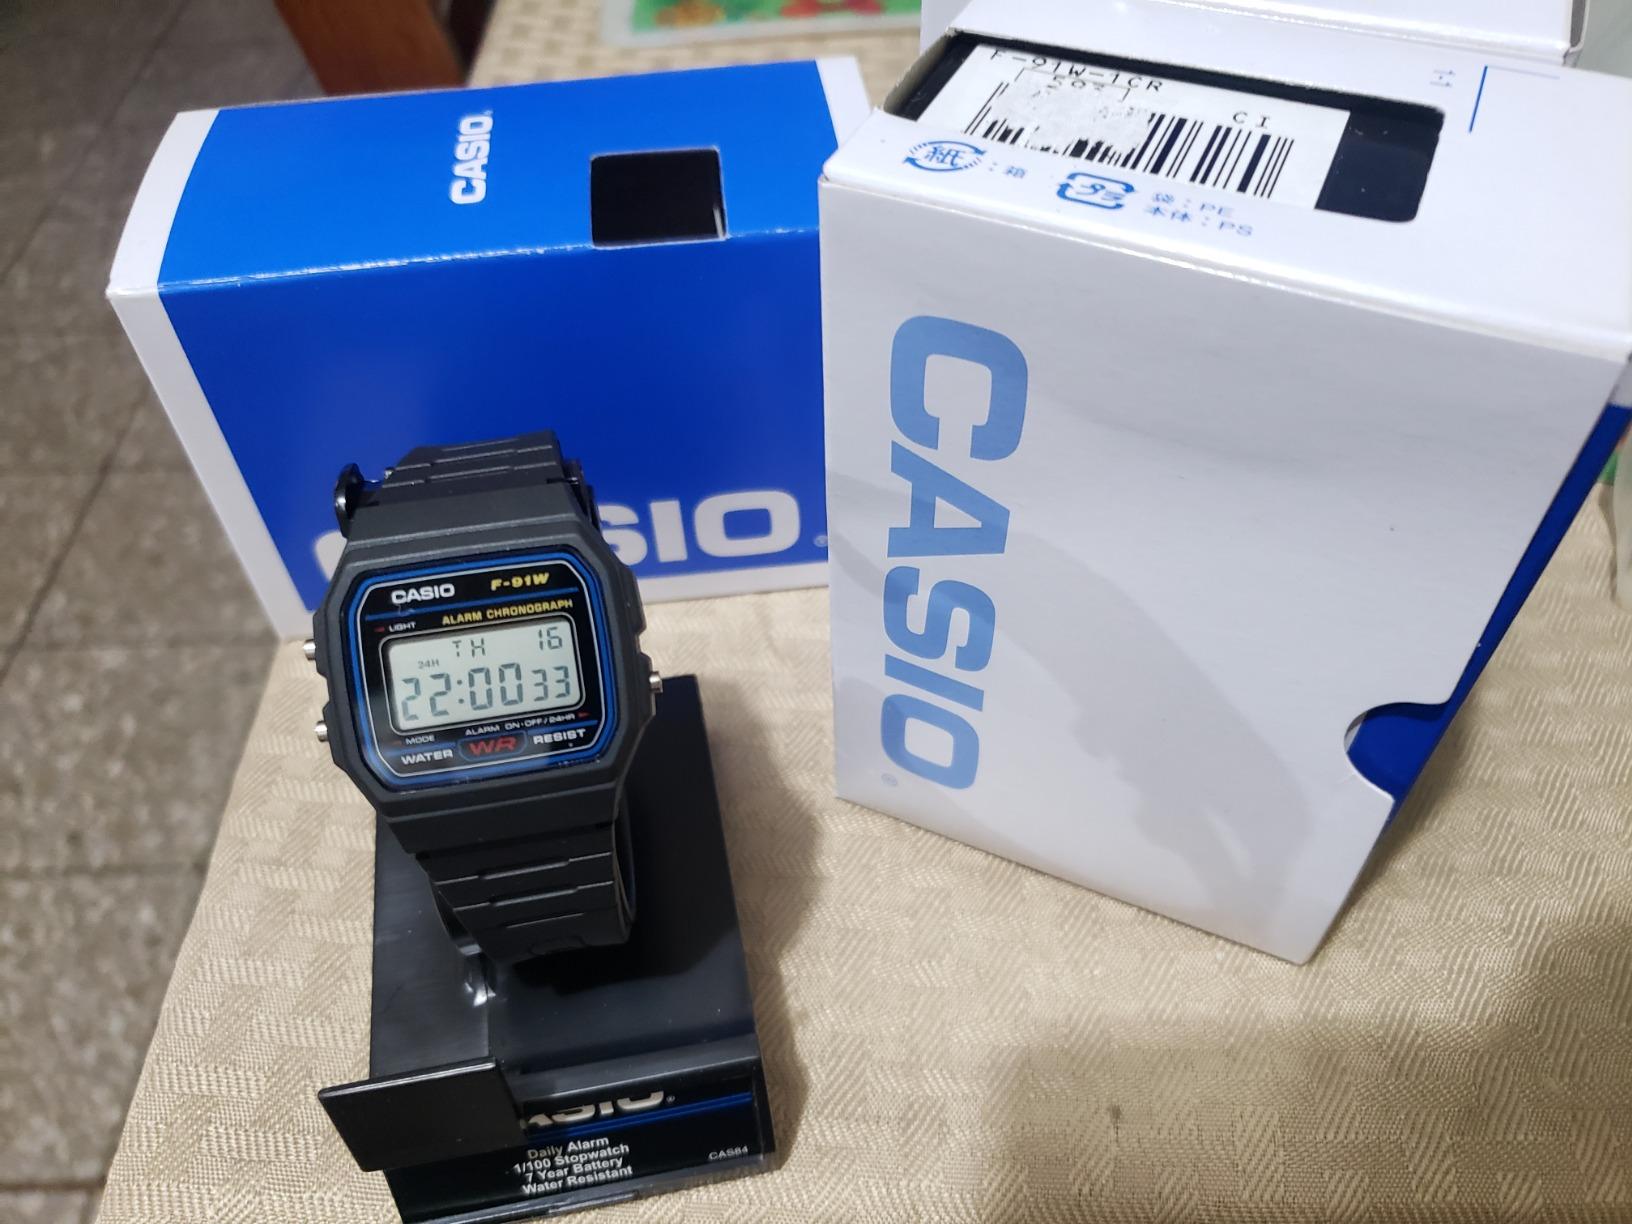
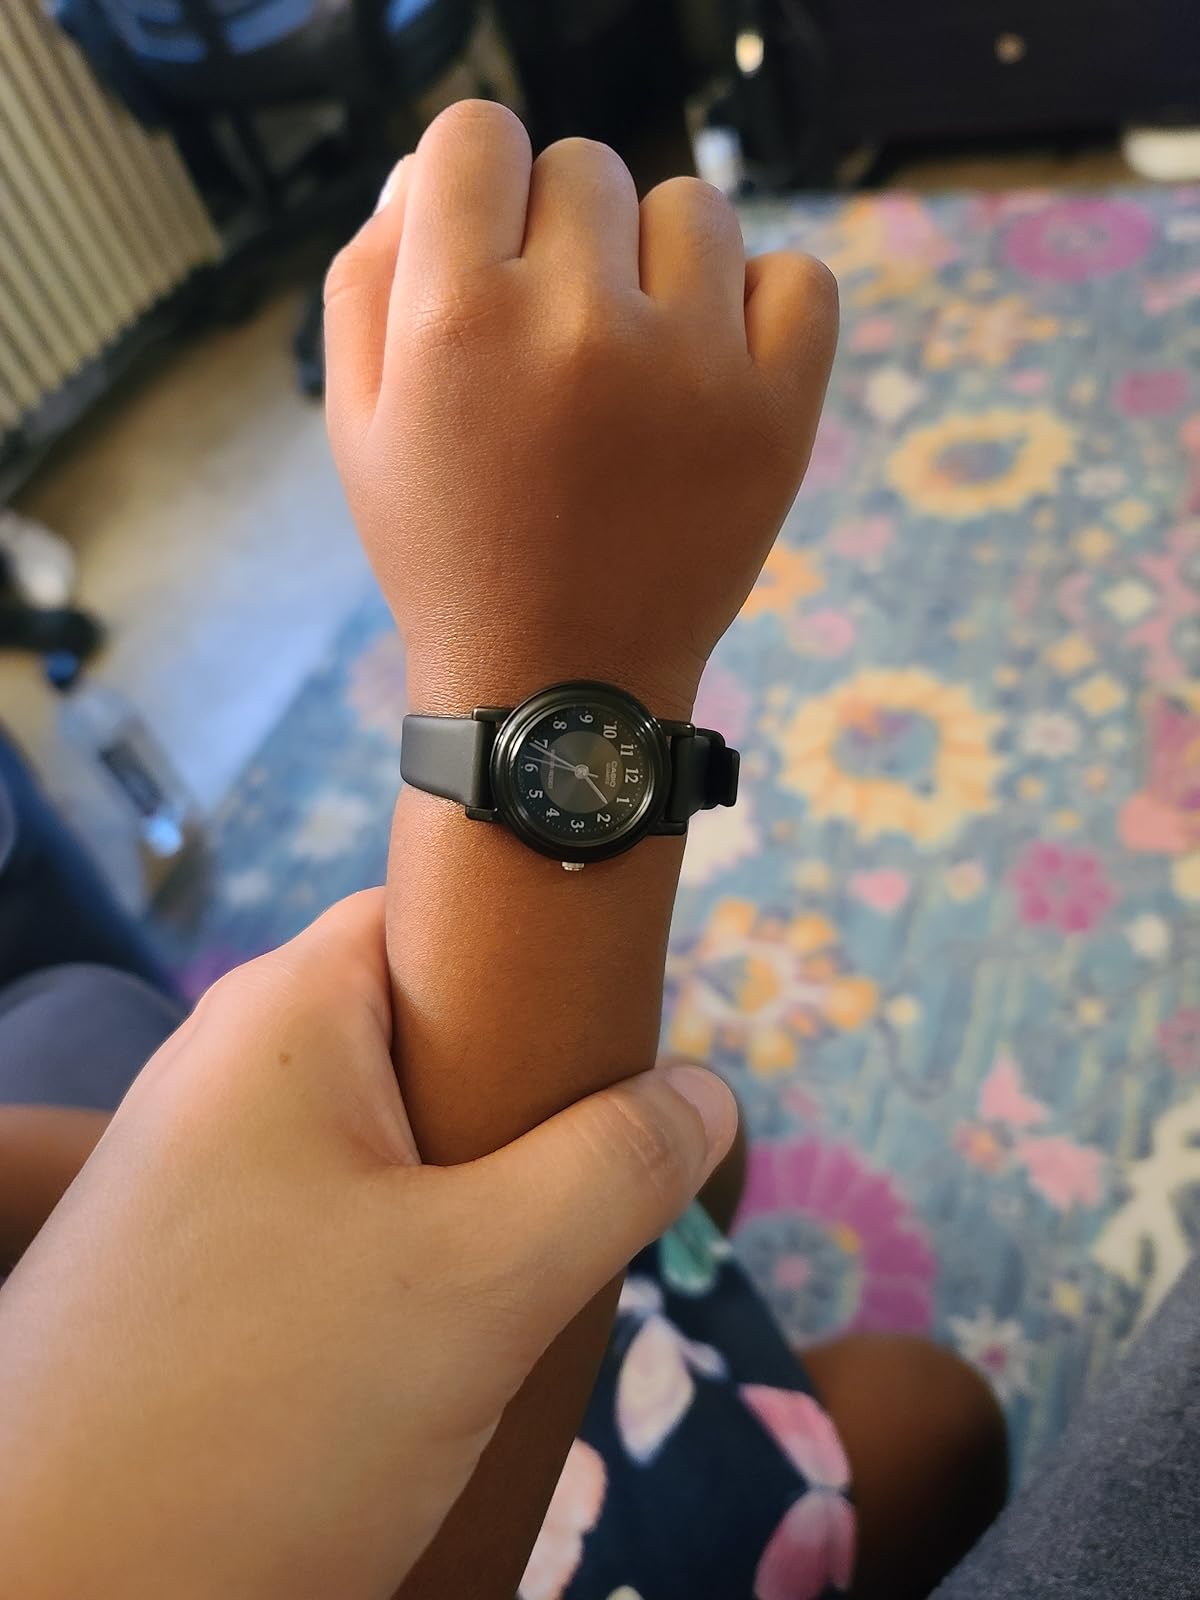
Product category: accessories_watch
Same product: no